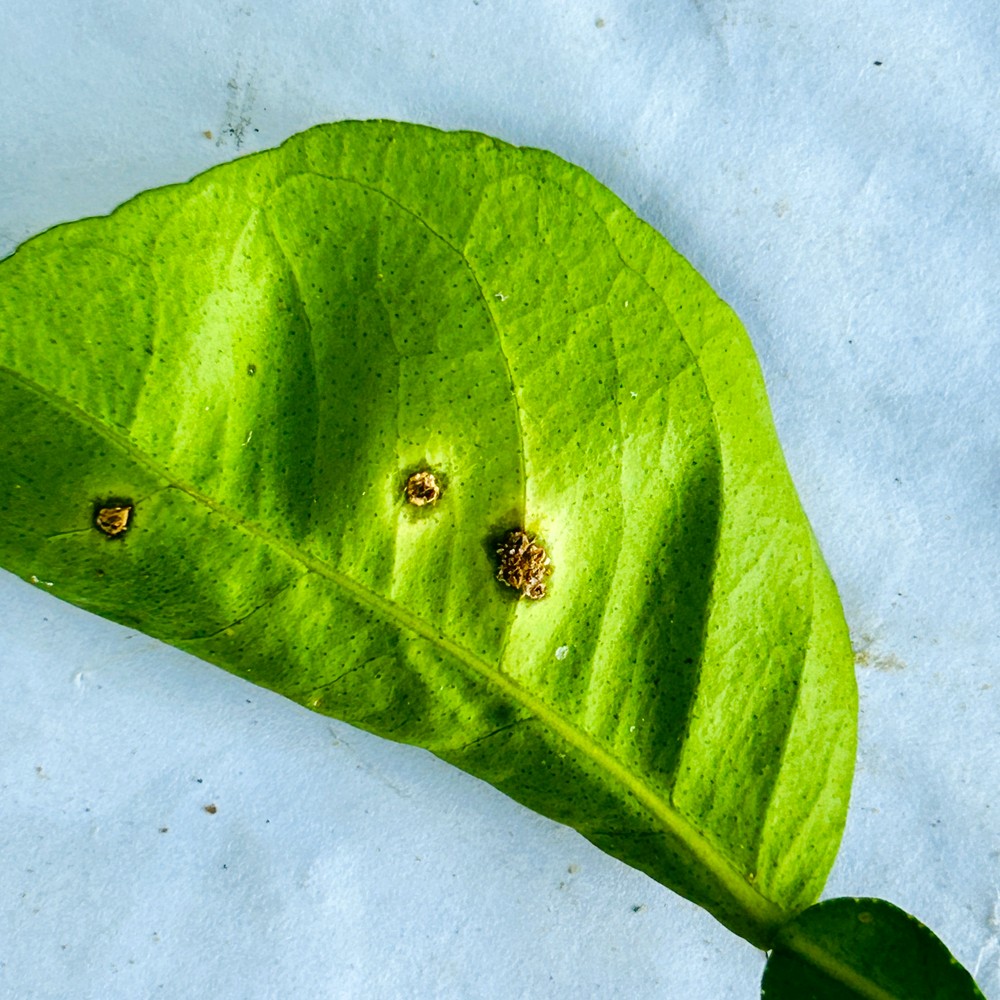
Label: Anthracnose